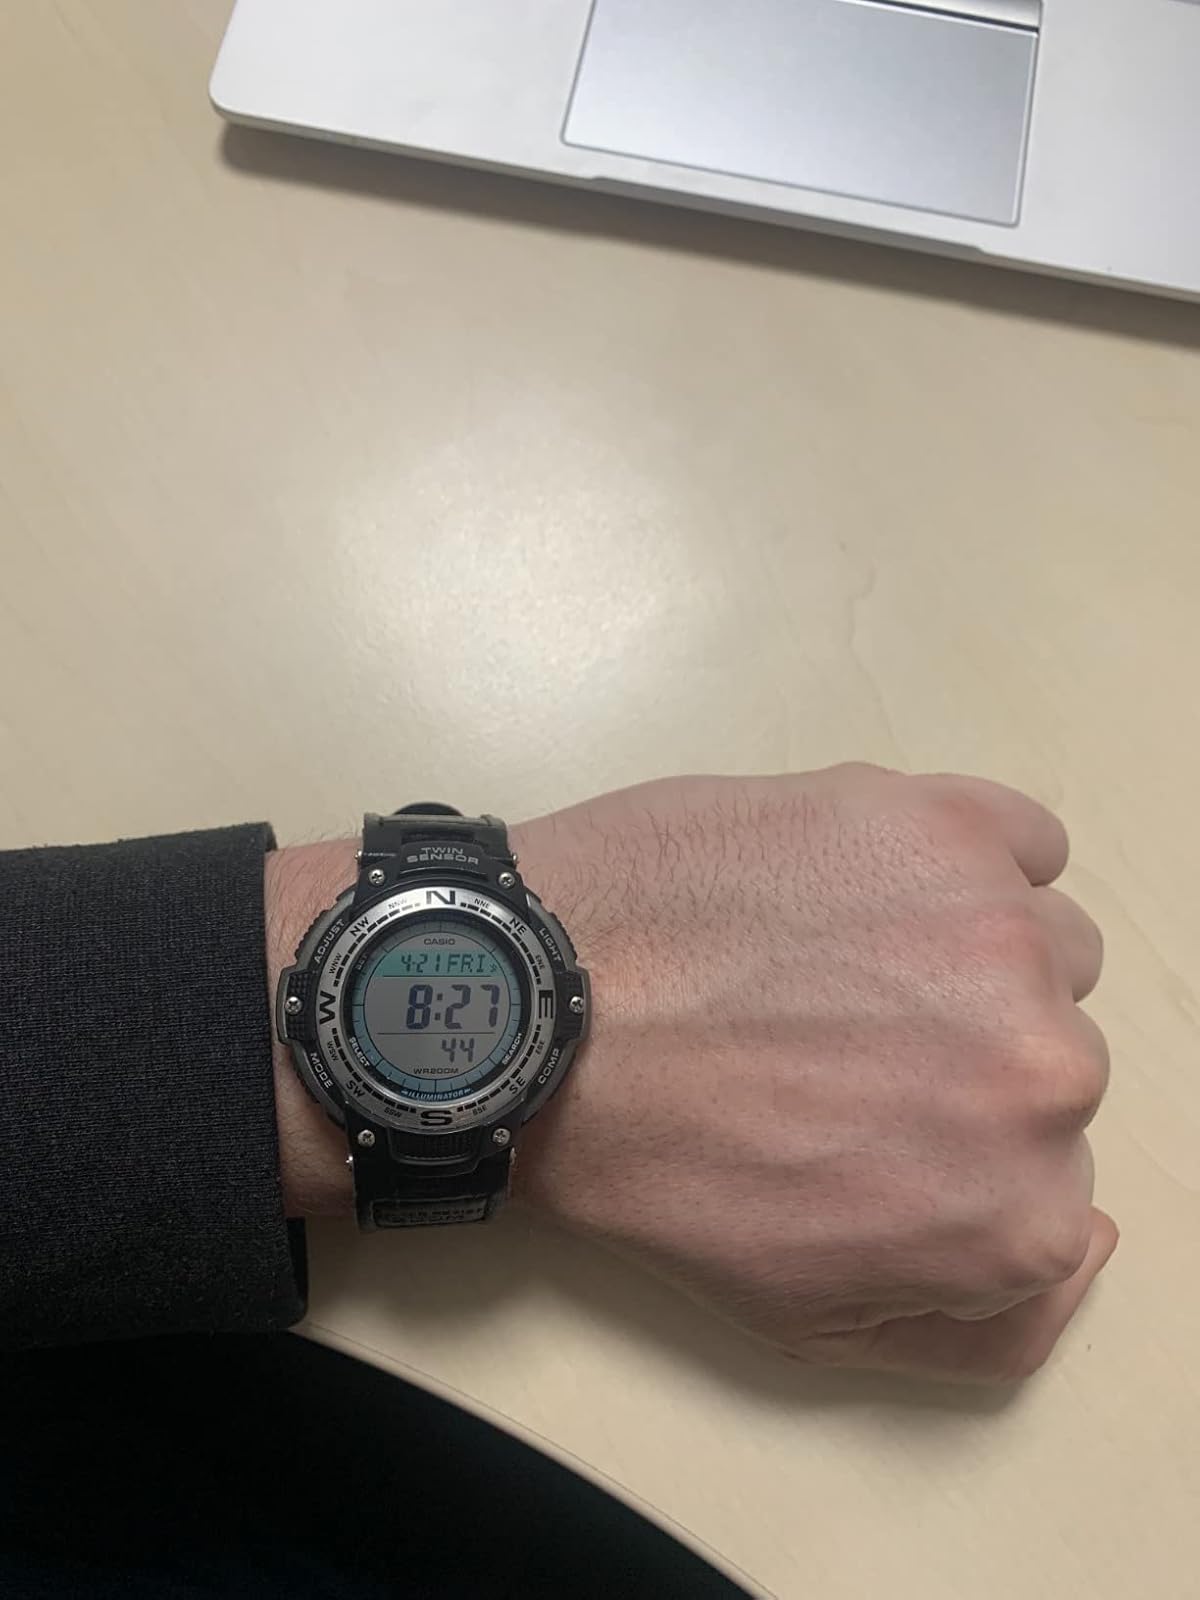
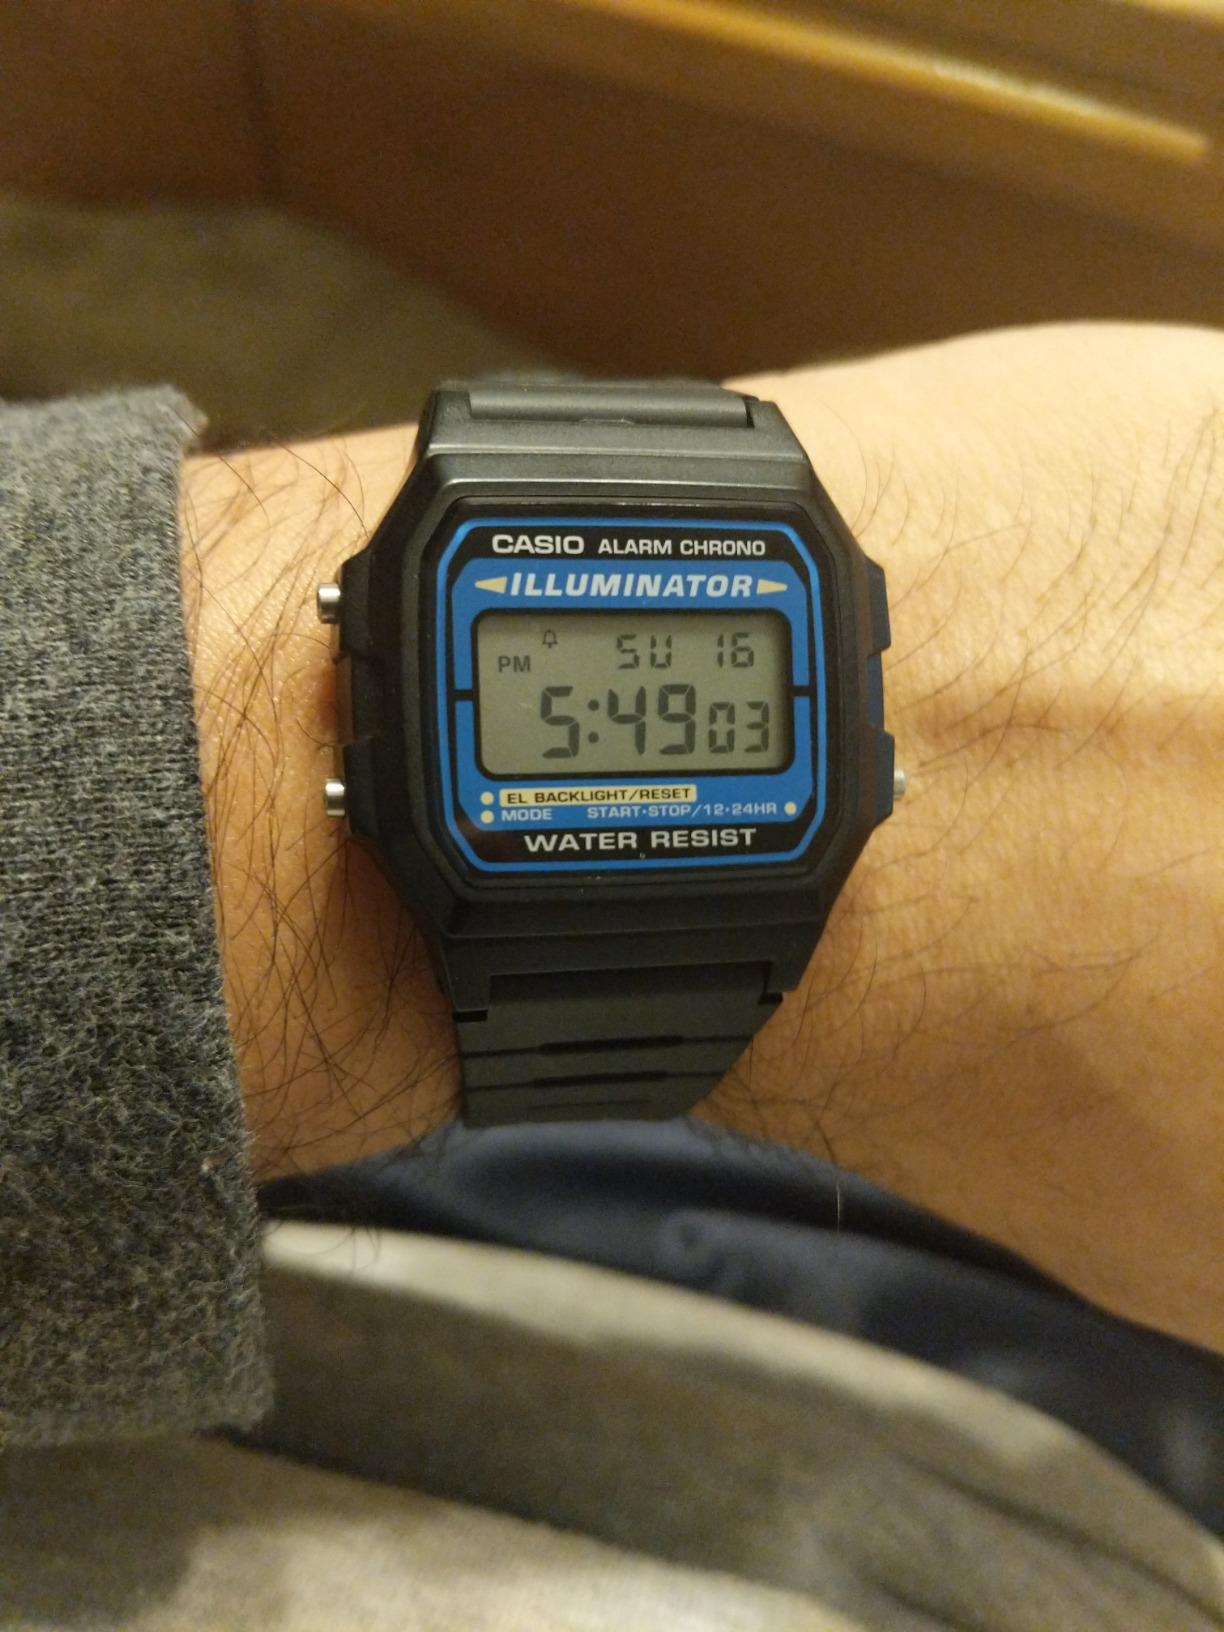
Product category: accessories_watch
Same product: no